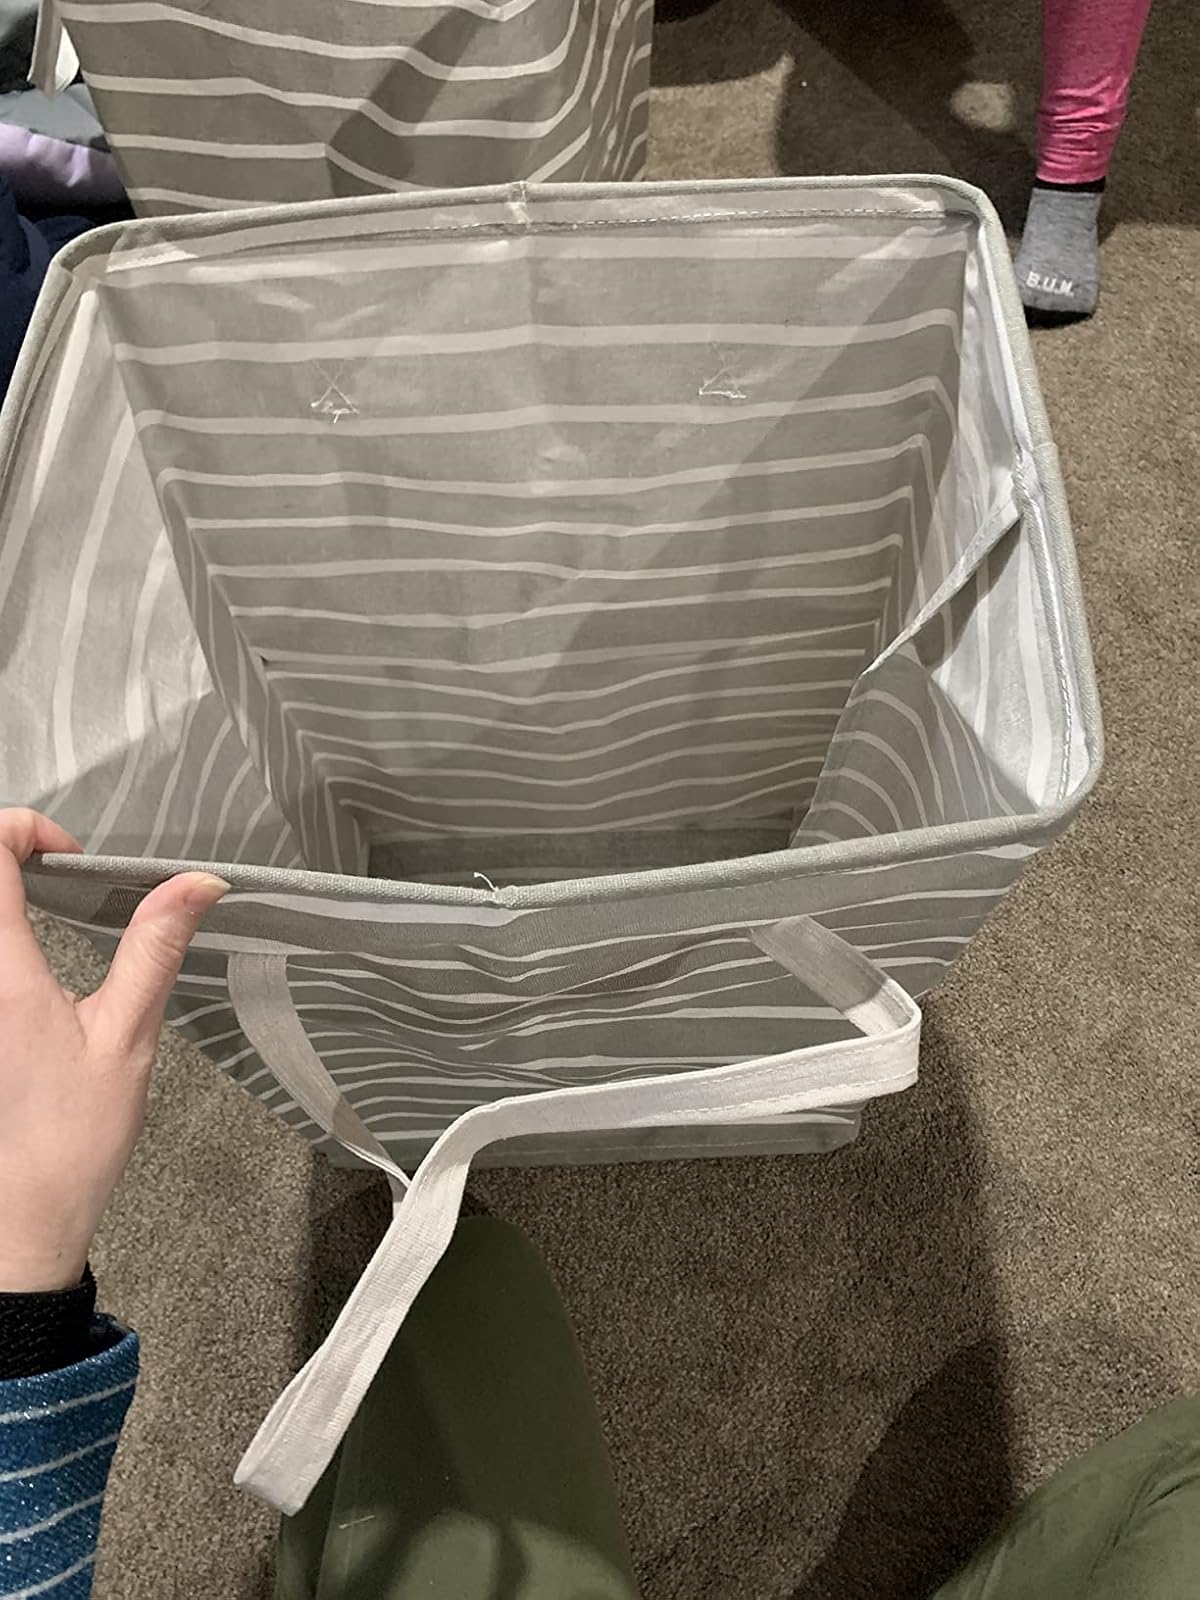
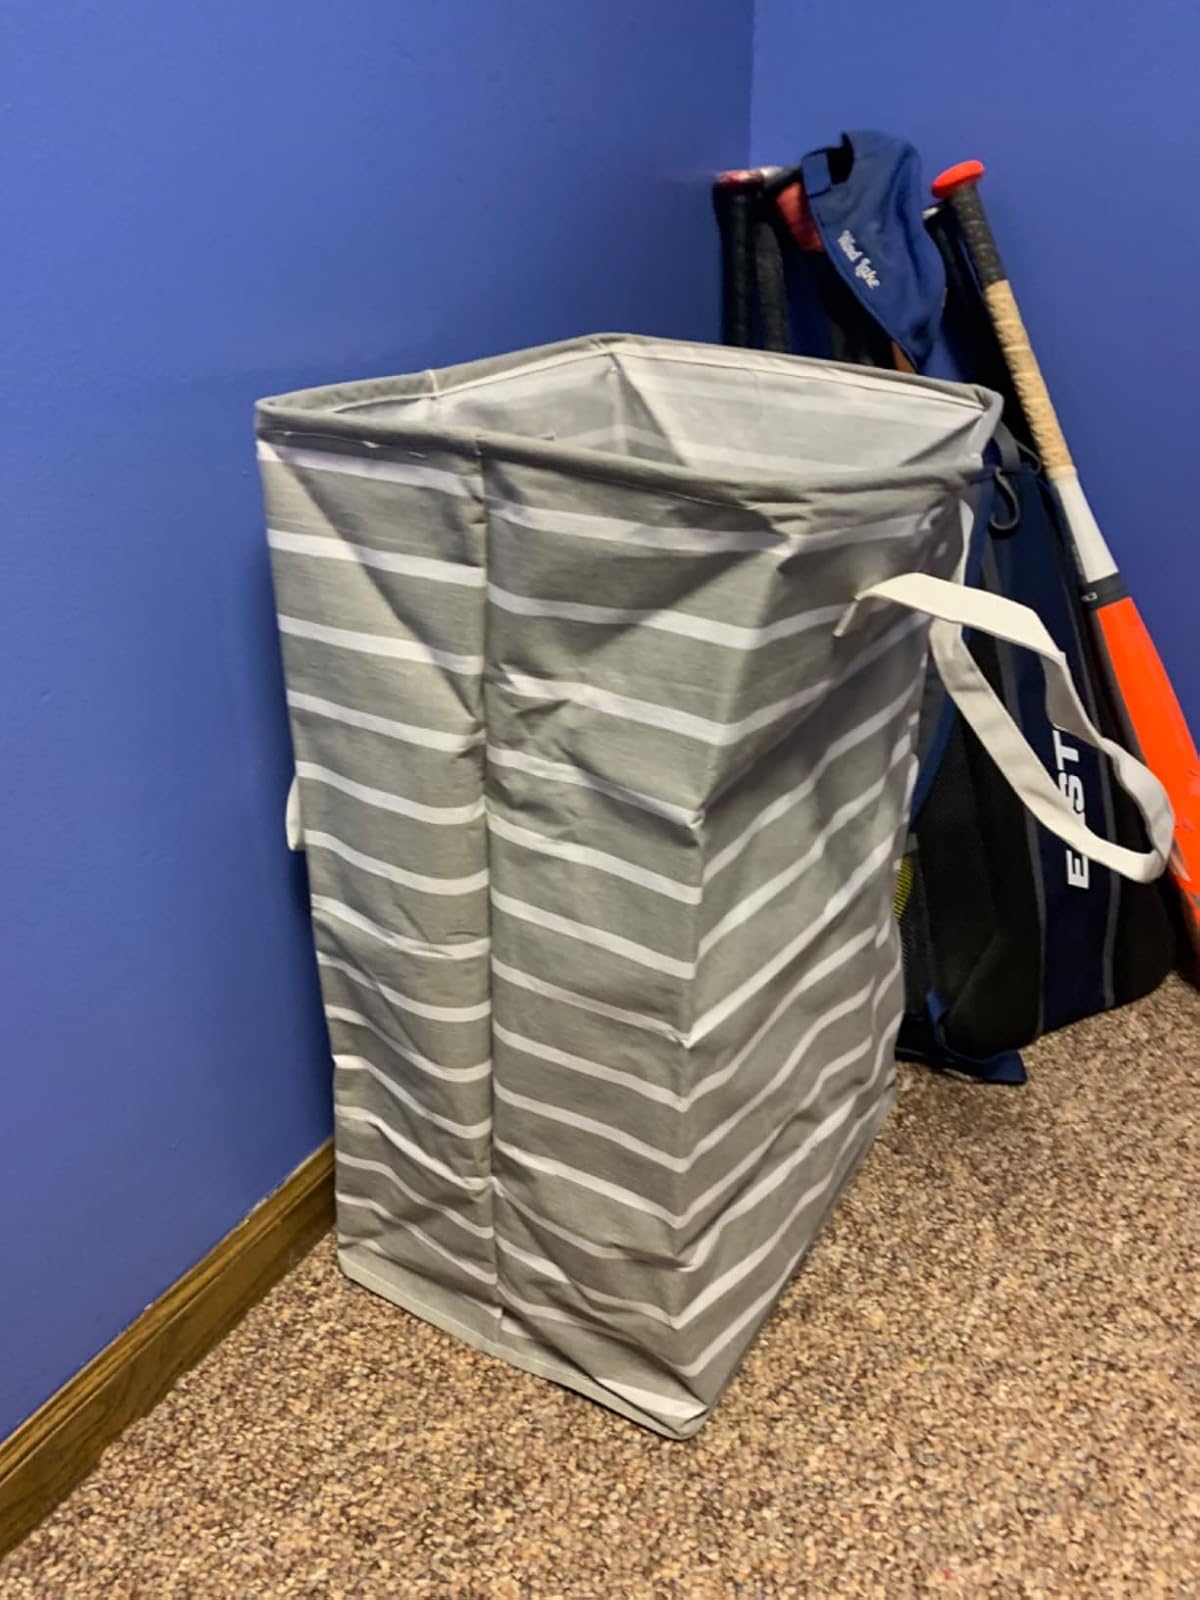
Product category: items_hamper
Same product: yes